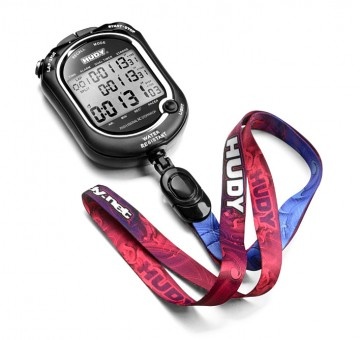
HUDY Stopwatch with XL Display - 107861
HUDY Professional Racing Stopwatch with XL Display Premium-quality racing stopwatch with 300-lap memory with extra-large XL display. This professional stopwatch with an accuracy of 0.01sec features large, easy-to-read 3-row display which is perfectly visible in all conditions both on indoor and outdoor, instantly shows split time, lap time, and total elapsed time as well as number of laps. Easy recall of fastest, slowest and average split / lap time. Stop watch allows to recall fastest, slowest and average lap time during the run and it shows in which actual lap the fastest and slowest time was achieved. Also features a time and calendar display, alarm, and a backlight. Comes with a cool lanyard and optional hard case for safe storage. Professional stopwatch Extra-large display 0.01 sec accuracy 300 lap times memory Easy-to-read 3-row display Recall of fastest, average and slowest lap time during the run Particular lap shown with the fastest and slowest lap time Features time, calendar, alarm and backlight Cool lanyard included
Brand: HUDY
Category: Sporting Goods > Outdoor Recreation > Boating & Water Sports > Boating & Rafting > Canoes > Sprint Canoes